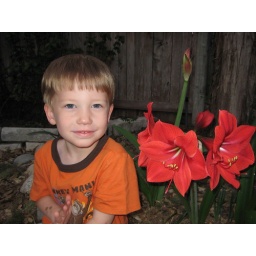
We have a lot of cool flowers in our flower beds Andrew loves checking them out :-)